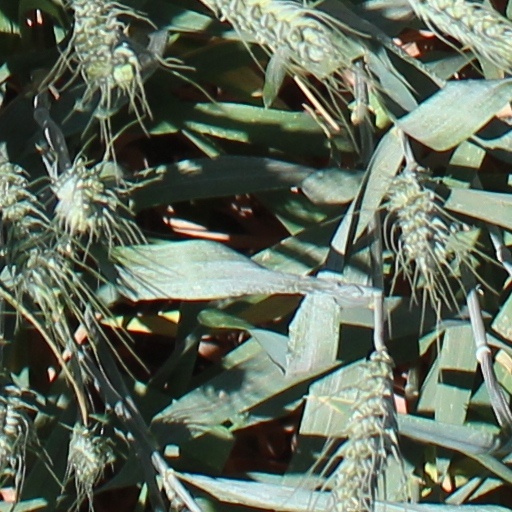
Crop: wheat